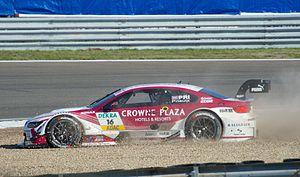
Andy Priaulx, né le 8 août 1974 à Guernsey, est un pilote automobile britannique, champion du monde des pilotes de voitures de tourisme en 2005, 2006 et 2007, et champion d'Europe 2004 pour le compte de l'écurie BMW.